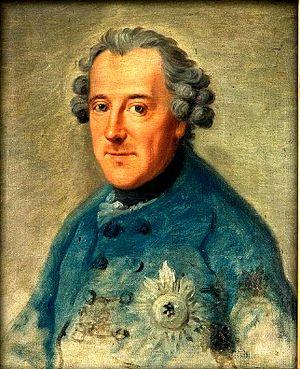
L’École de Berlin est l'école de musique classique qui regroupe les musiciens, compositeurs et théoriciens qui, de 1732 à 1786 environ, furent attachés à la cour du roi de Prusse Frédéric II, à Potsdam.